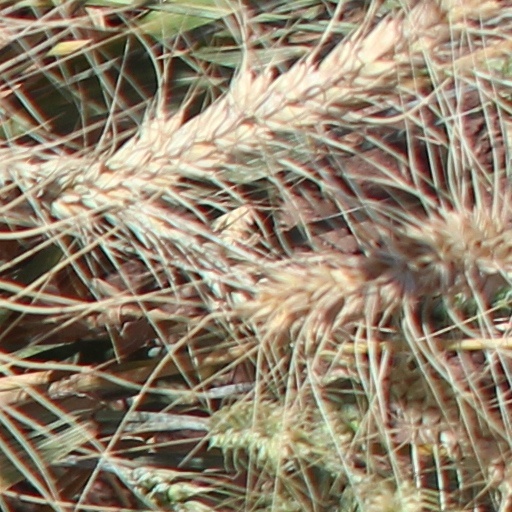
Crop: wheat